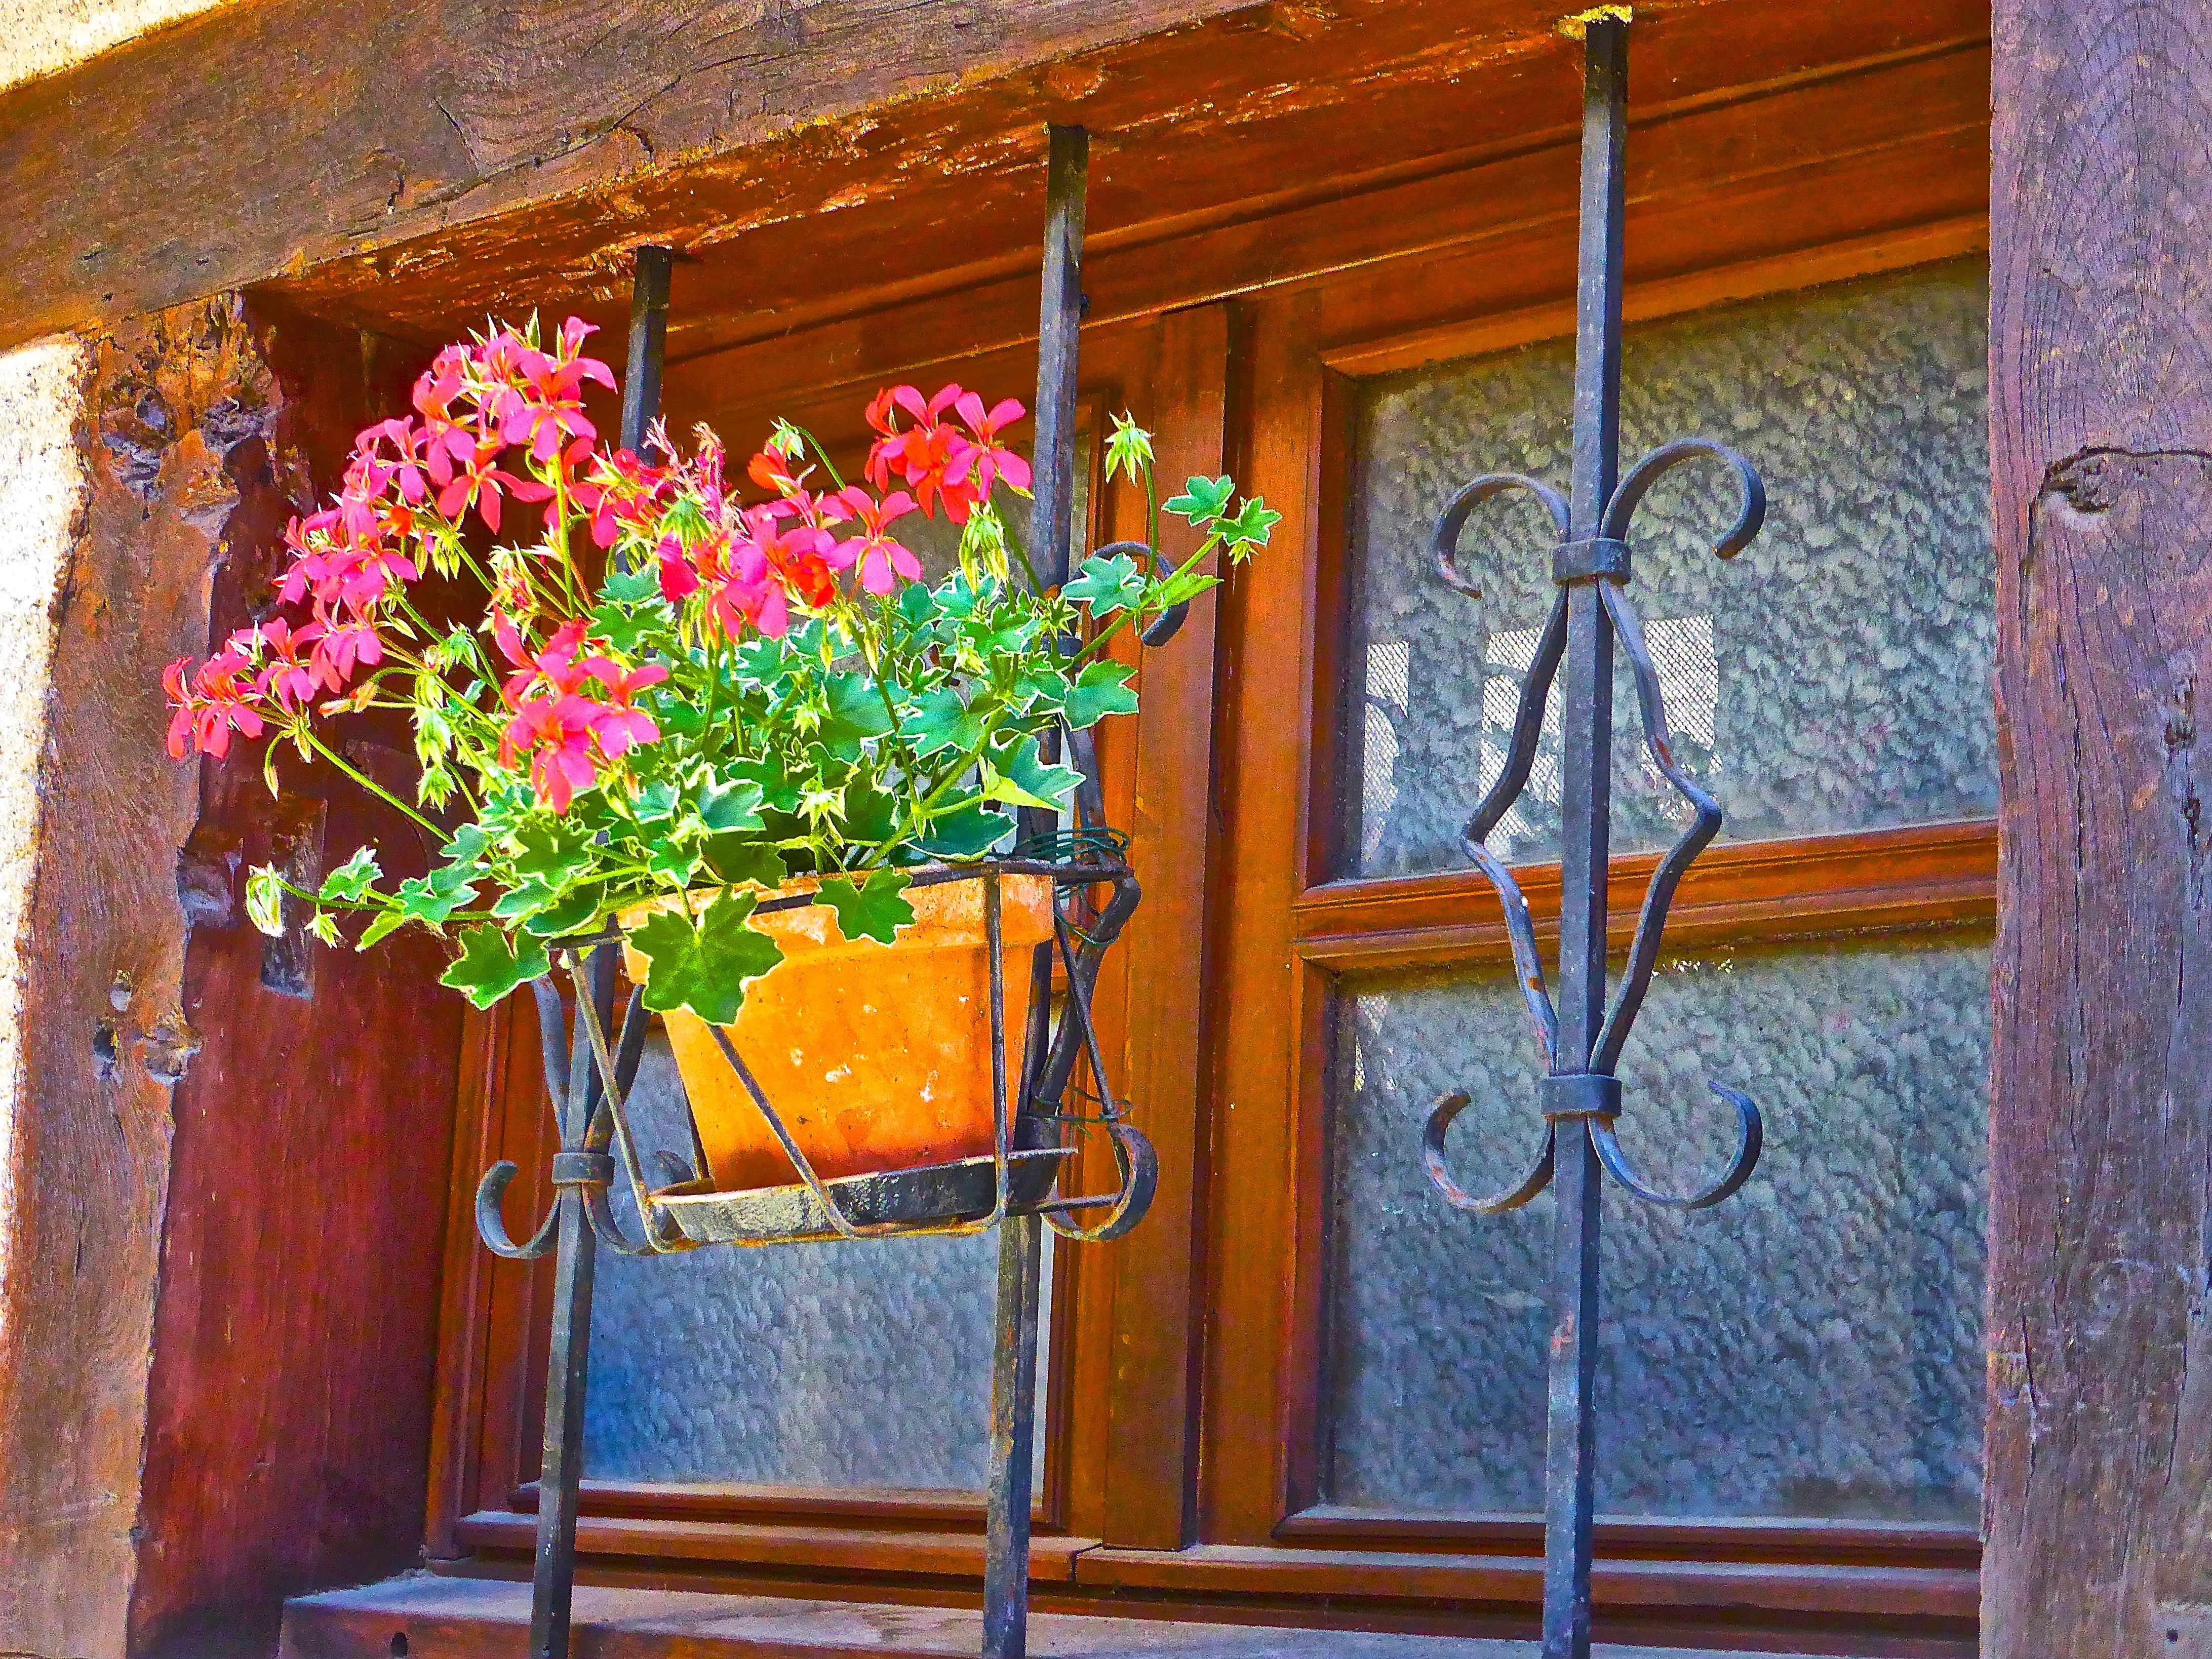
blossom, plant, house, flower, bloom, window, home, wall, floral, balcony, bouquet, decoration, spring, cottage, color, facade, room, colorful, door, botanical, painting, interior design, art, decorative, bright, mural, floristry